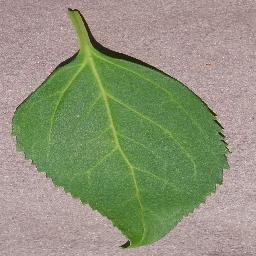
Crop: cherry
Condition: (including_sour)_healthy